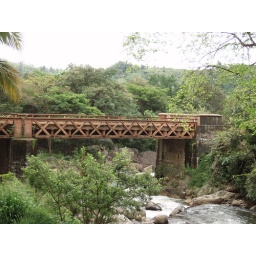
bridge near belihuloya rest house